Alexander Rou

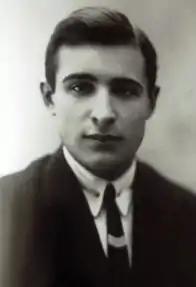

Alexander Arturovich Rou (– 28 December 1973) was a Soviet film director. He directed a number of children's fantasy films, based mostly on Russian folklore that were highly popular and often imitated in the Soviet Union. Rou received the title People's Artist of the RSFSR in 1968.